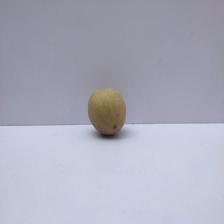
Size: Small